General Aircraft Hotspur

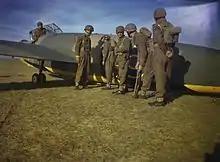
Airborne forces with a Hotspur glider

The German military had pioneered using airborne formations, conducting several successful airborne operations during the Battle of France in 1940, including the Battle of Fort Eben-Emael. Impressed by the success of German airborne operations, the Allied governments decided to form their own airborne formations. This decision would eventually lead to the creation of two British airborne divisions, as well as a number of smaller units. The British airborne establishment began development on 22 June 1940, when the Prime Minister, Winston Churchill, directed the War Office in a memorandum to investigate the possibility of creating a corps of 5,000 parachute troops. When the equipment to be used by the airborne forces was under development, War Office officials decided that gliders would be an integral component, to transport troops and heavy equipment.